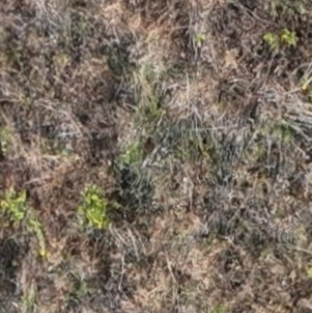
Month: july
Dye color: blue
Dye concentration: high